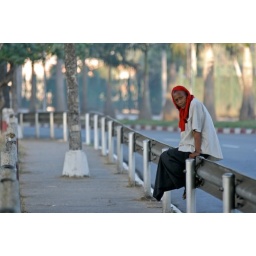
guy with red towel in the streets of yangon, cuba